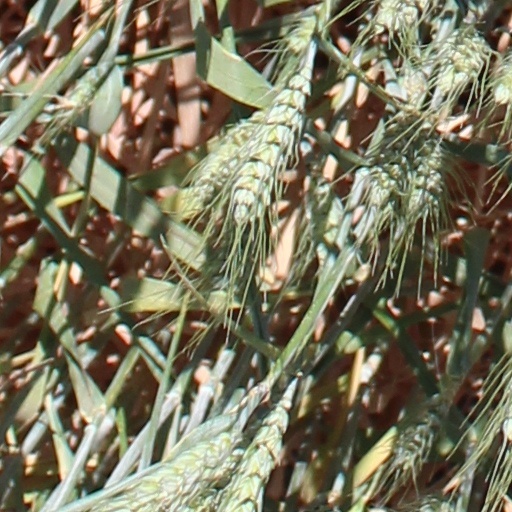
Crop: wheat